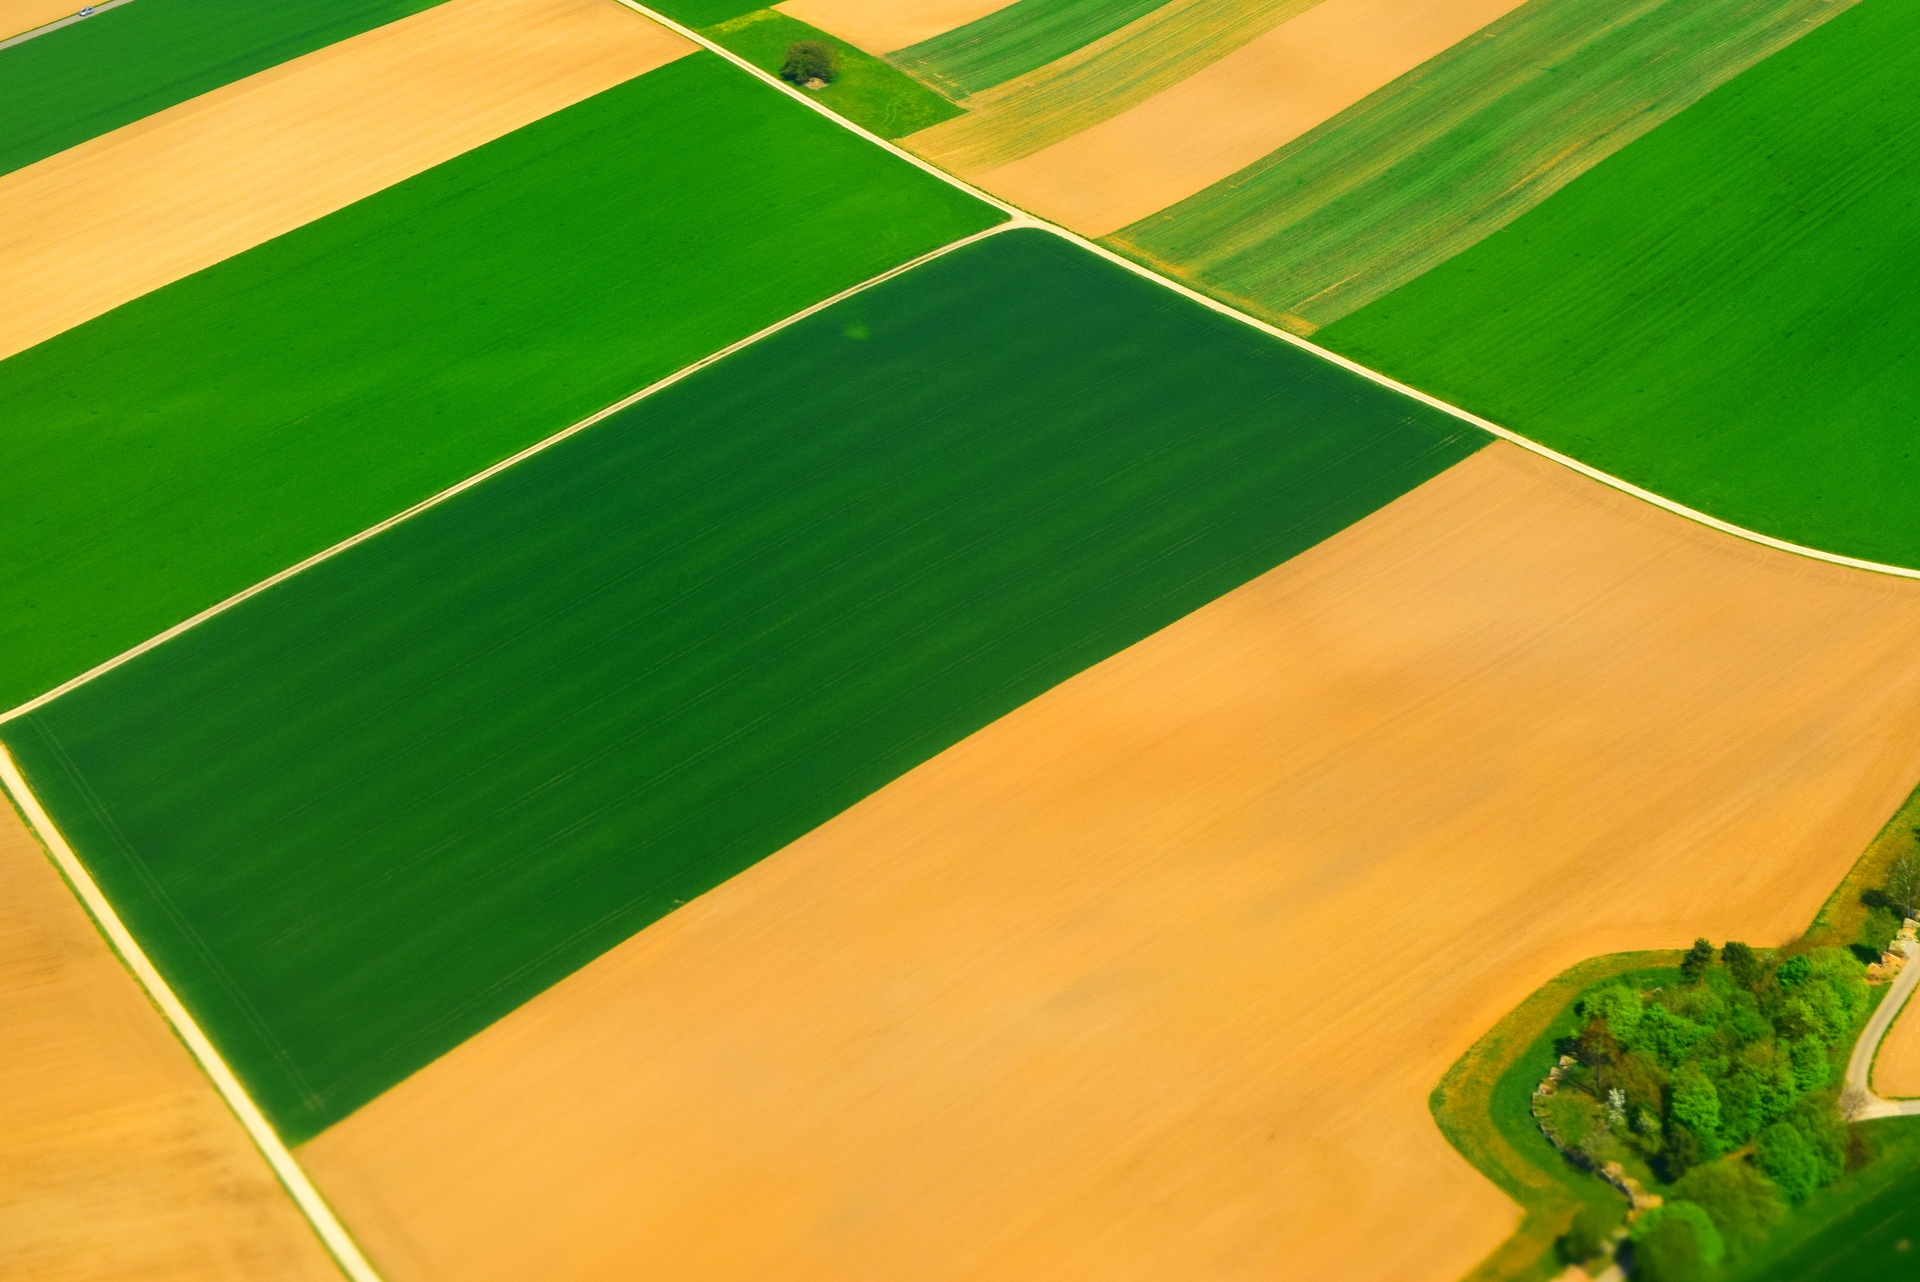
grass, structure, field, lawn, green, yellow, agriculture, stadium, baseball field, fields, arable, sport venue, soccer specific stadium